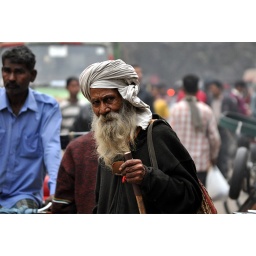
Taken at the Pahar Ganj vegetable &amp;amp; fruit market in New Dehli.